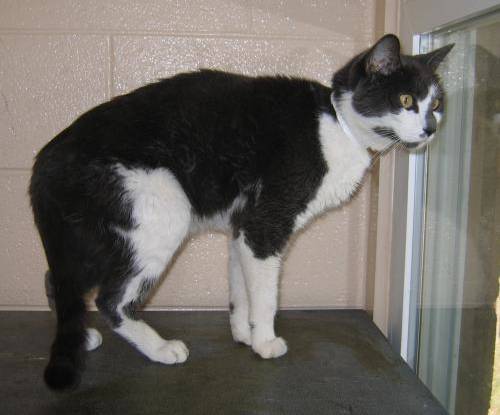
Label: cat